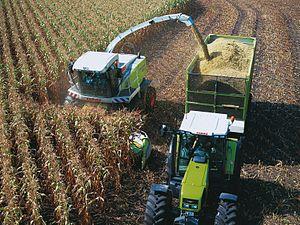
L'histoire de l'élevage français retrace les grandes évolutions de l'élevage des animaux domestiques de ce pays, des premières domestications à l'élevage moderne.
Appelée à tort ensileuse la récolteuse-hacheuse ou faucheuse-hacheuse-chargeuse automotrice ou non est une machine agricole servant à récolter du fourrage vert ou du fourrage pré-fané pour faire de l'ensilage.
Le maïs, appelé blé d’Inde au Canada, est une plante herbacée tropicale annuelle de la famille des Poacées, largement cultivée comme céréale pour ses grains riches en amidon, mais aussi comme plante fourragère. Le terme désigne aussi le grain de maïs lui-même.